Eileen Ryan

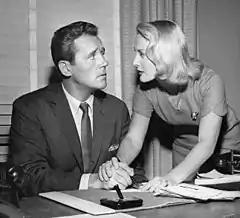
With Howard Duff in "A World of Difference" from "The Twilight Zone", 1960

Eileen Ryan (October 16, 1927 – October 9, 2022) was an American actress. The wife of actor and director Leo Penn, she was the mother of actors Sean Penn and Chris Penn, and of singer Michael Penn.